Sandro Botticelli

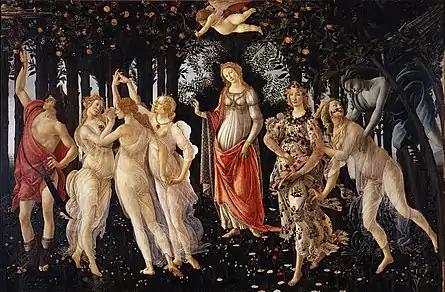
"Primavera," c. 1482, icon of the springtime renewal of the Florentine Renaissance. Left to right: Mercury, the Three Graces, Venus, Flora, Chloris, Zephyrus

Vasari implies that Botticelli was given overall artistic charge of the project, but modern art historians think it more likely that Pietro Perugino, the first artist to be employed, was given this role, if anyone was. The subjects and many details to be stressed in their execution were no doubt handed to the artists by the Vatican authorities. The schemes present a complex and coherent programme asserting Papal supremacy, and are more unified in this than in their artistic style, although the artists follow a consistent scale and broad compositional layout, with crowds of figures in the foreground and mainly landscape in the top half of the scene. Allowing for the painted pilasters that separate each scene, the level of the horizon matches between scenes, and Moses wears the same yellow and green clothes in his scenes.